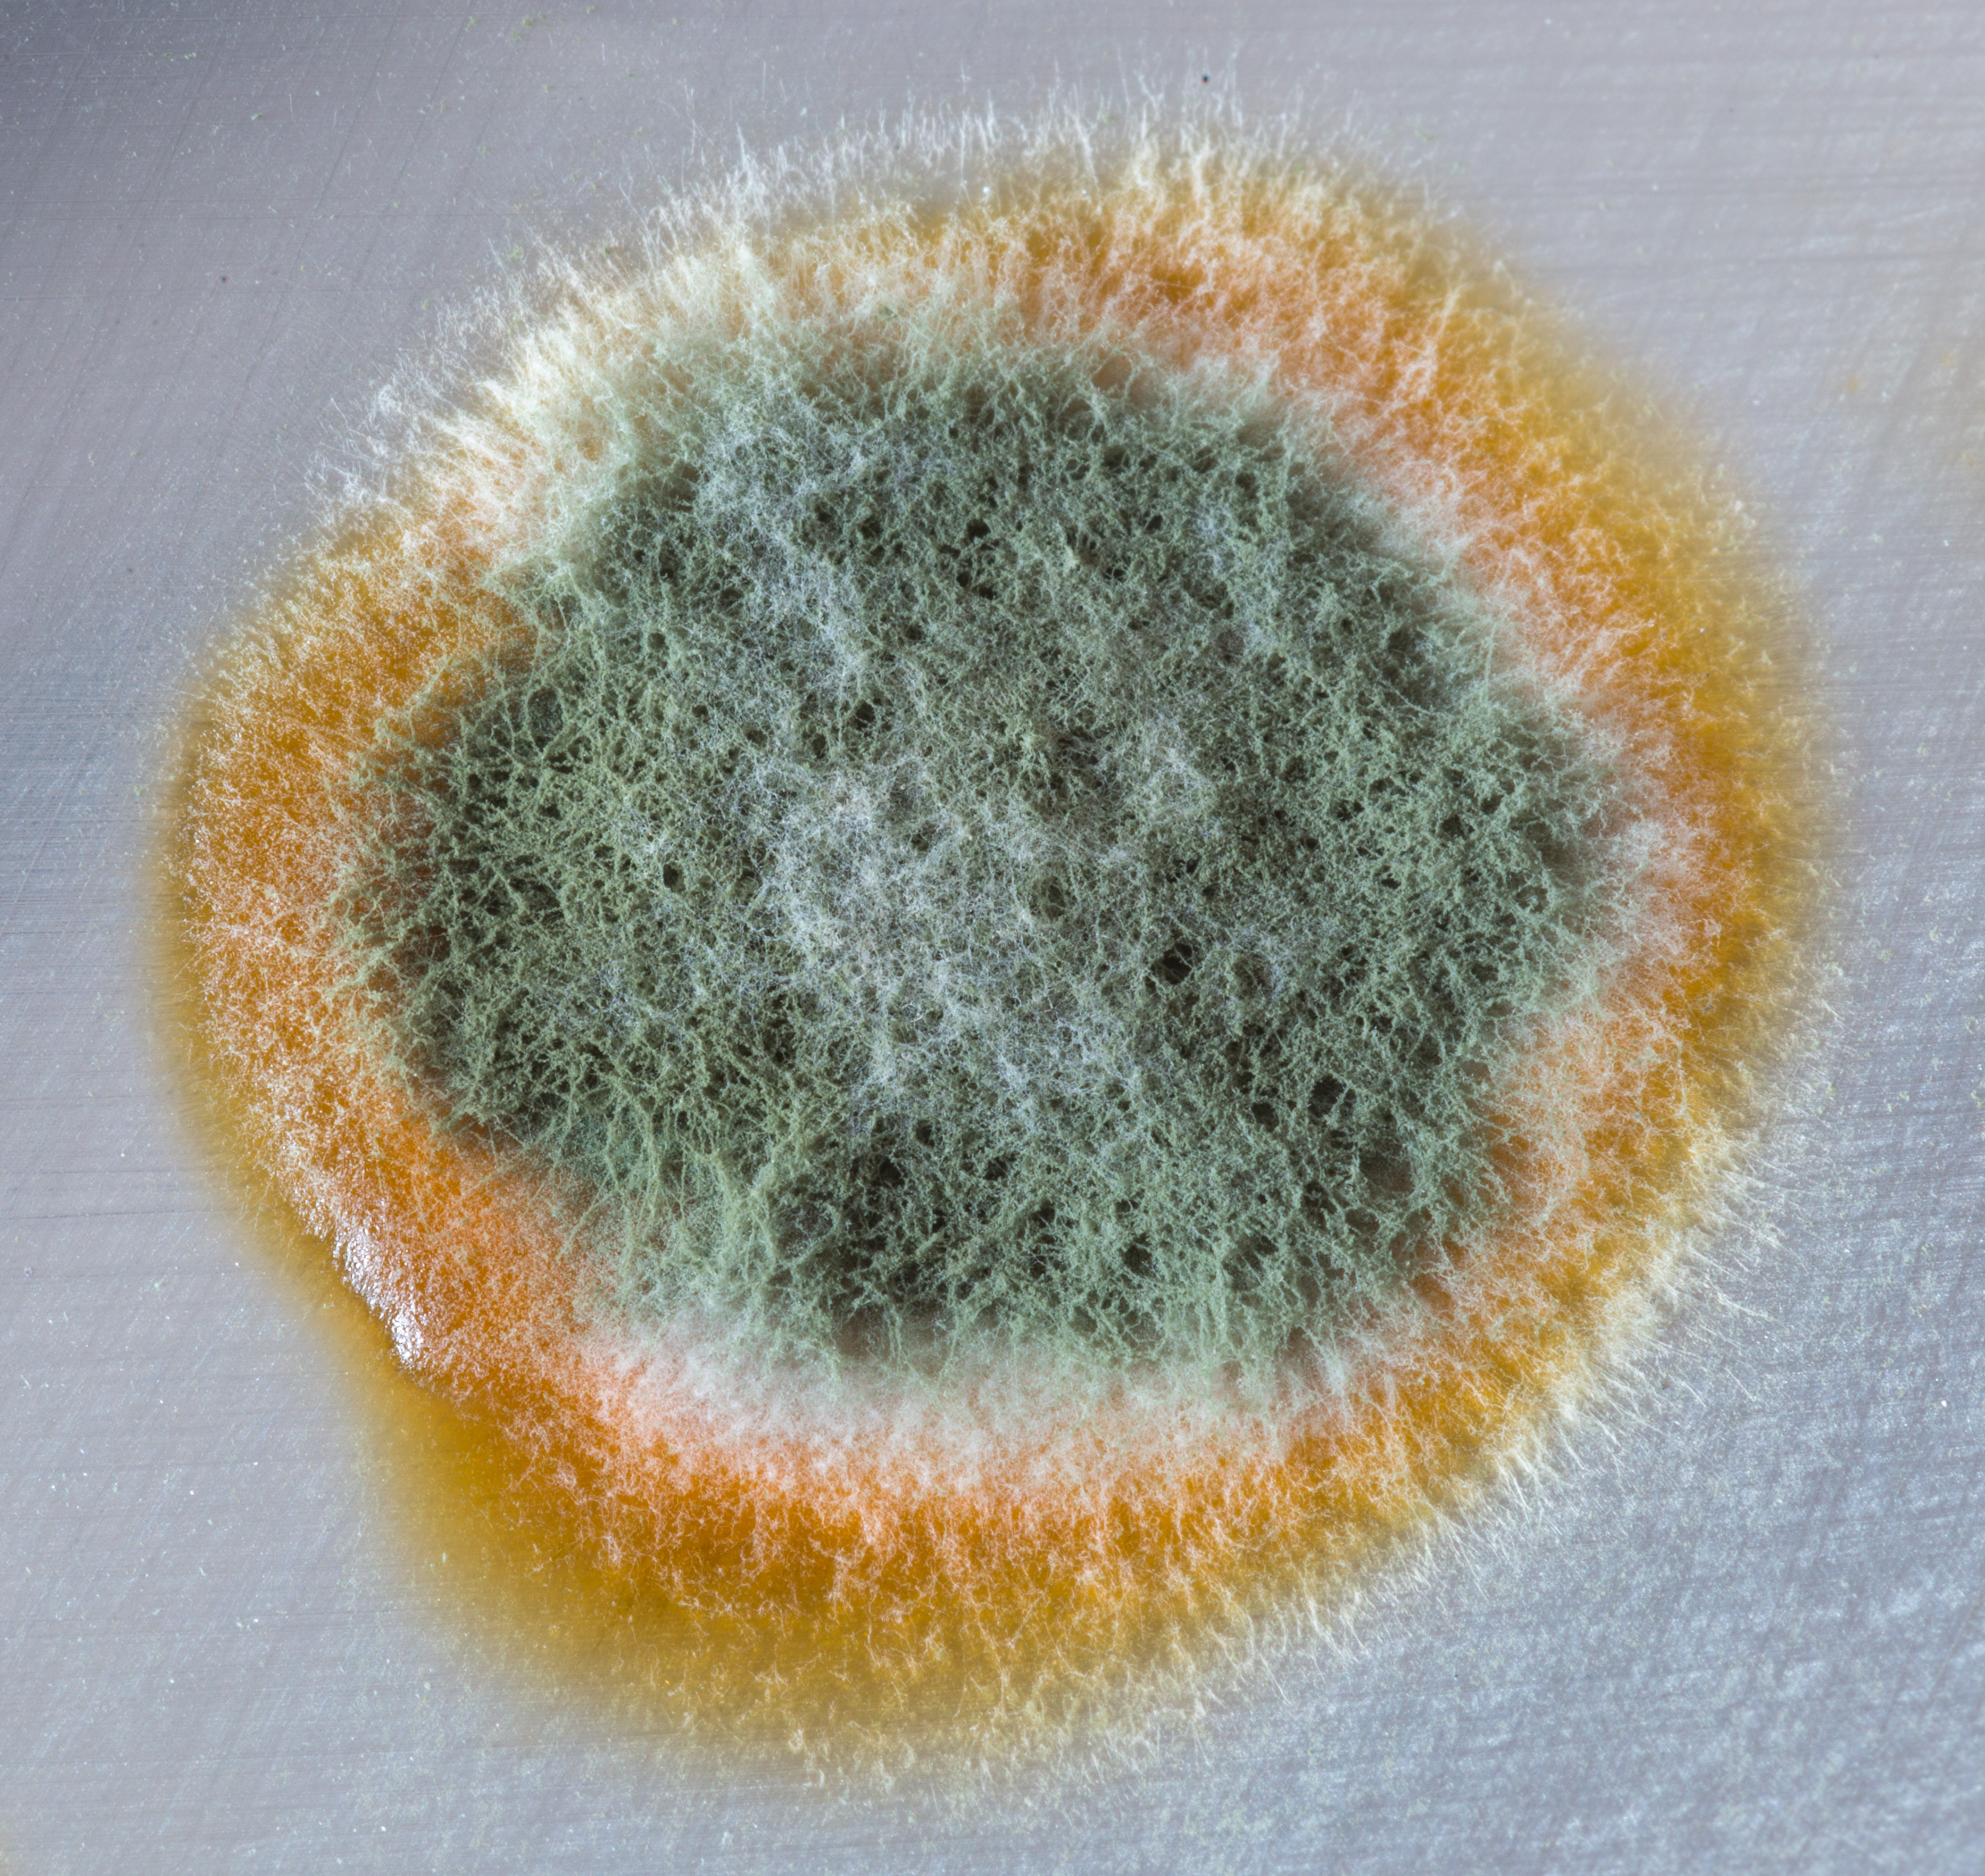
beer, science, mold, background, macro, abstract, fungus, nature, close up, plant, organic, growth, unhealthy, disease, spread, infection, allergy, reproduction, yeast, texture, beautiful, design, organism, circle, wool